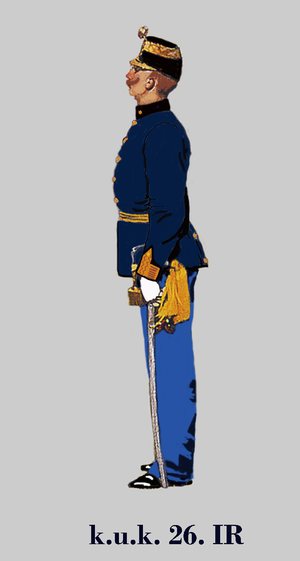
Sous-lieutenant en parade d'infanterie Autriche-Hongroise (k.u.k.). 26e régiment d'infanterie hongroise. 1914. Egalisierung: schwarz - Knöpfe: gold Unit identification color: black - buttons: gold Coleur d'identification du régiment: noir - boutons: d'or